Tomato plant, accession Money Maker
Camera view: horizontal (90 deg, fisheye); turntable rotation: 210 degrees
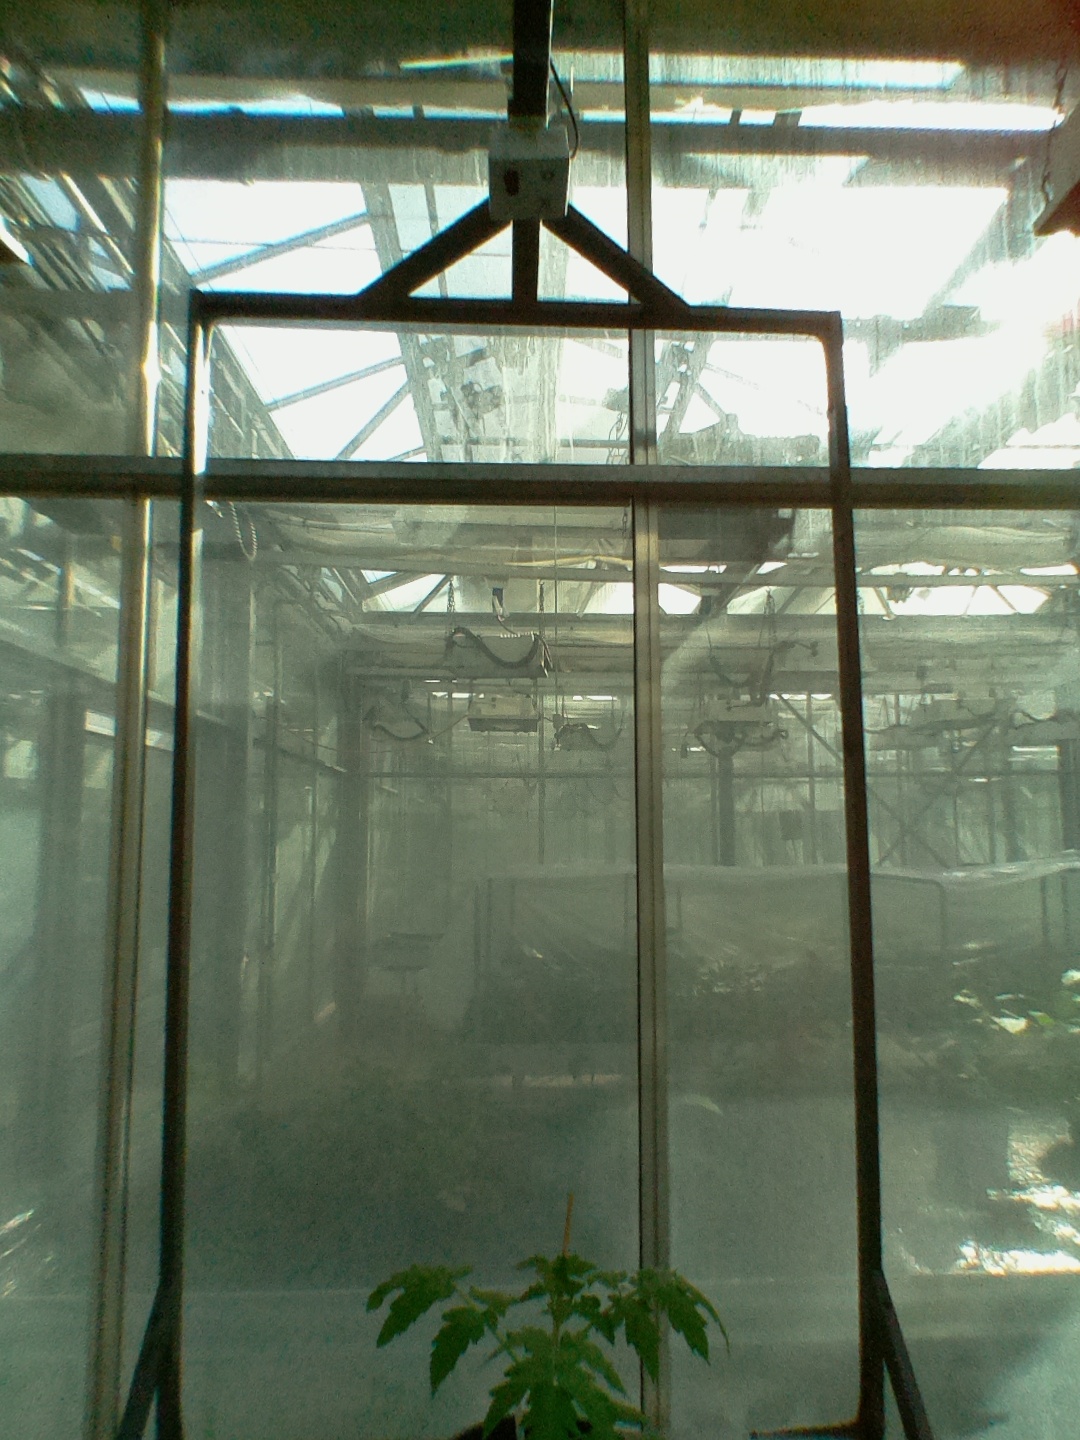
BBCH growth stage 13: 6 of true leaves visible